FlyGTA Airlines

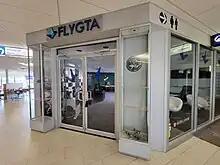
FlyGTA office at the former Toronto/Buttonville Airport

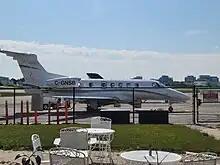
FlyGTA Airlines' Embraer Phenom 300 parked at Toronto/Buttonville Airport

As of August 2019, FlyGTA Airlines had the following light aircraft registered with Transport Canada: